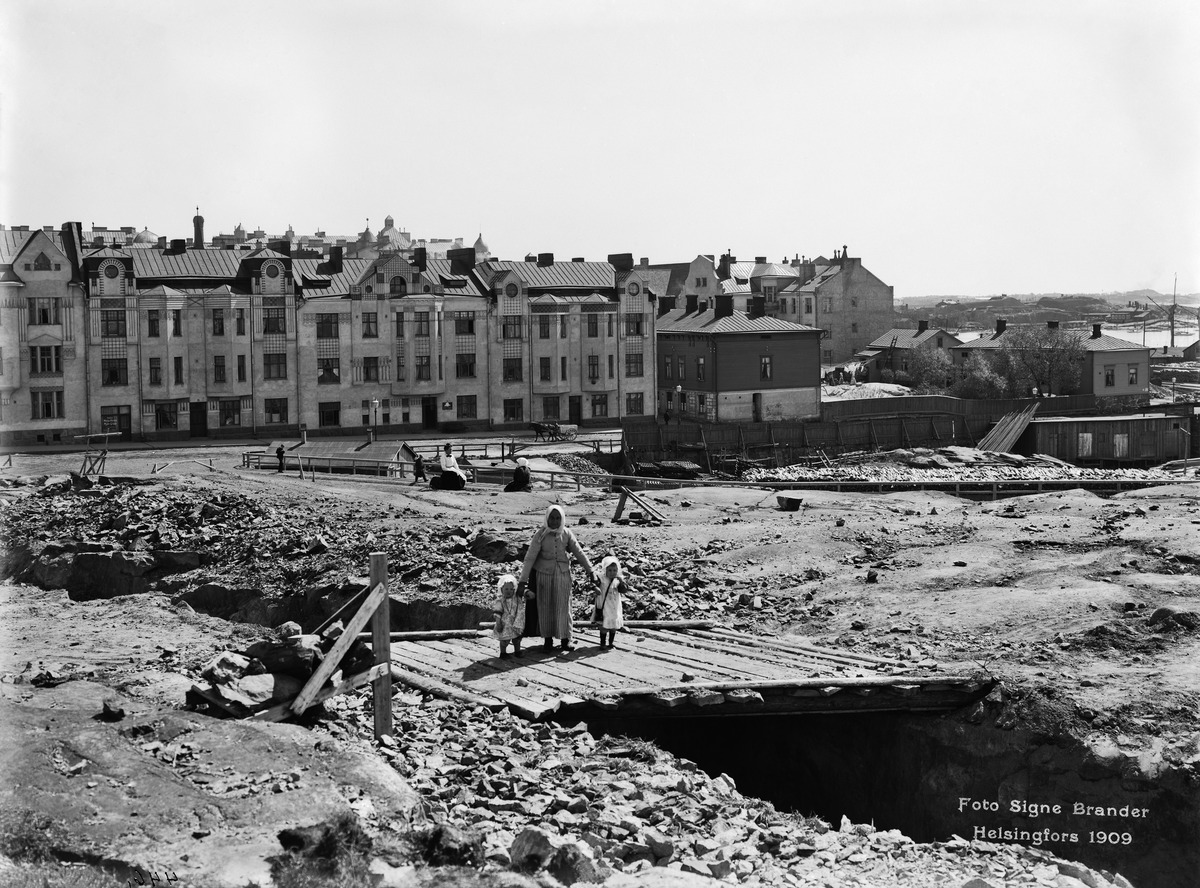
Laivurinkatu 11, 9, 7, 5, 1
sisällön kuvaus: Laivurinkatu 11, 9, 7, 5, 1.  Kuvattu nykyisen Chydeniuksentien ja Juhani Ahon tien risteyksen kohdalta kaakkoon. mustavalkoinen
Kuvaaja: Brander, Signe, valokuvaaja
Ajankohta: kuvausaika 1909
Paikka: Suomi, Uusimaa, Helsinki, Ullanlinna Helsinki, Laivurinkatu 1, 7, 9, 11.  Huvilakuja 6
Aiheet: puurakennukset, kunnallistekniikka, lapset